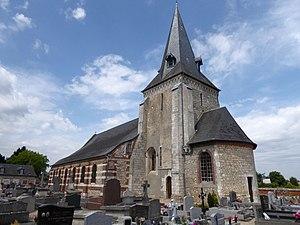
Église Saint-Pierre de Bourneville